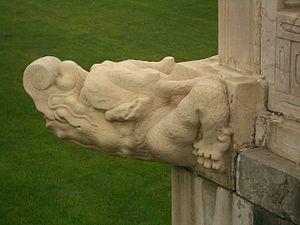
chīshǒu est un des neuf fils du dragon que l'on retrouve à l'angle des bâtiments. Il est parfois confondu avec Chiwen, qui aime également l'eau et se retrouve à l'angle des toits.
Les neuf fils du dragon ou neuf dragons sont des créatures de la mythologie chinoise. On retrouve certains d'entre eux comme protecteurs sur la majorité des édifices impériaux ou religieux dans tout le monde chinois.